Charles Bertram

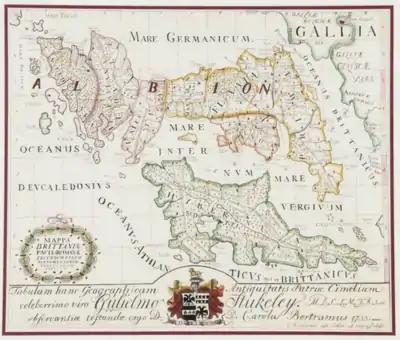
Bertram's 1755 engraved map.

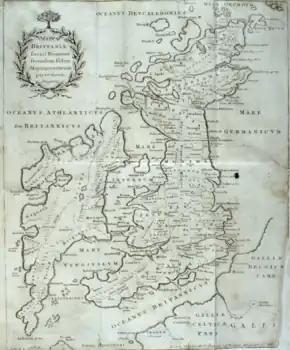
William Stukeley’s 1757 map, based on a drawing sent by Bertram by early 1750, cleaned up and reoriented to face north.

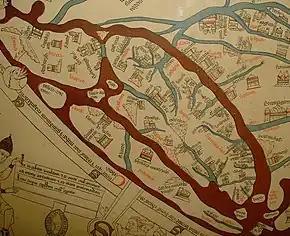
A redrawn section of the genuine Hereford Mappa Mundi, .

In 1746, Bertram composed a letter to the English antiquarian William Stukeley on Gram's recommendation. He hesitated sending it and Stukeley did not receive it until 11 June 1747. He found it "full of compliments, as usual with foreigners", and his reply brought a "prolix and elaborate Latin epistle" from Gram in Bertram's favour. Gram was widely known and respected in English universities. After a few further letters, Bertram mentioned "a manuscript in a friend's hands of Richard of Westminster, ... a history of Roman ... and an antient map of the island annex'd." He eventually "confessed" that another Englishman, "wild in his youth, had stolen it out of a larger manuscript in an English Library", permitting its use to Bertram upon his promise of secrecy. Stukeley was considering retirement but, receiving a new position in London and hearing of Gram's death, he renewed the correspondence and received a "copy" of its script made by Bertram. David Casley, the keeper of the Cotton Library, "immediately" described it as around 400 years old. Stukeley thereafter always treated Bertram as reliable. He "press'd Mr Bertram to get the manuscript into his hands, if possible ... as the greatest treasure we now can boast of in this kind of learning." Bertram refused his attempts to purchase the original manuscript for the British Museum, but Stukeley had received copies of the text piecemeal over a series of letters and had a version of the map by early 1750. Beale Poste noted that the volume appeared in no manuscript catalogues of the era but offered that it could have been stolen at the time of the Cotton Library's fire in 1732. There had been a monk named Richard at Westminster Abbey in the mid-15th century and Bertram suggested this date to Stukeley. Stukeley preferred instead to identify Bertram's "Richard of Westminster" with Richard of Cirencester, who had lived at Westminster in the late 14th century and was known to have compiled another history. Stukeley made the text and map available at the Arundel Library of the Royal Society.